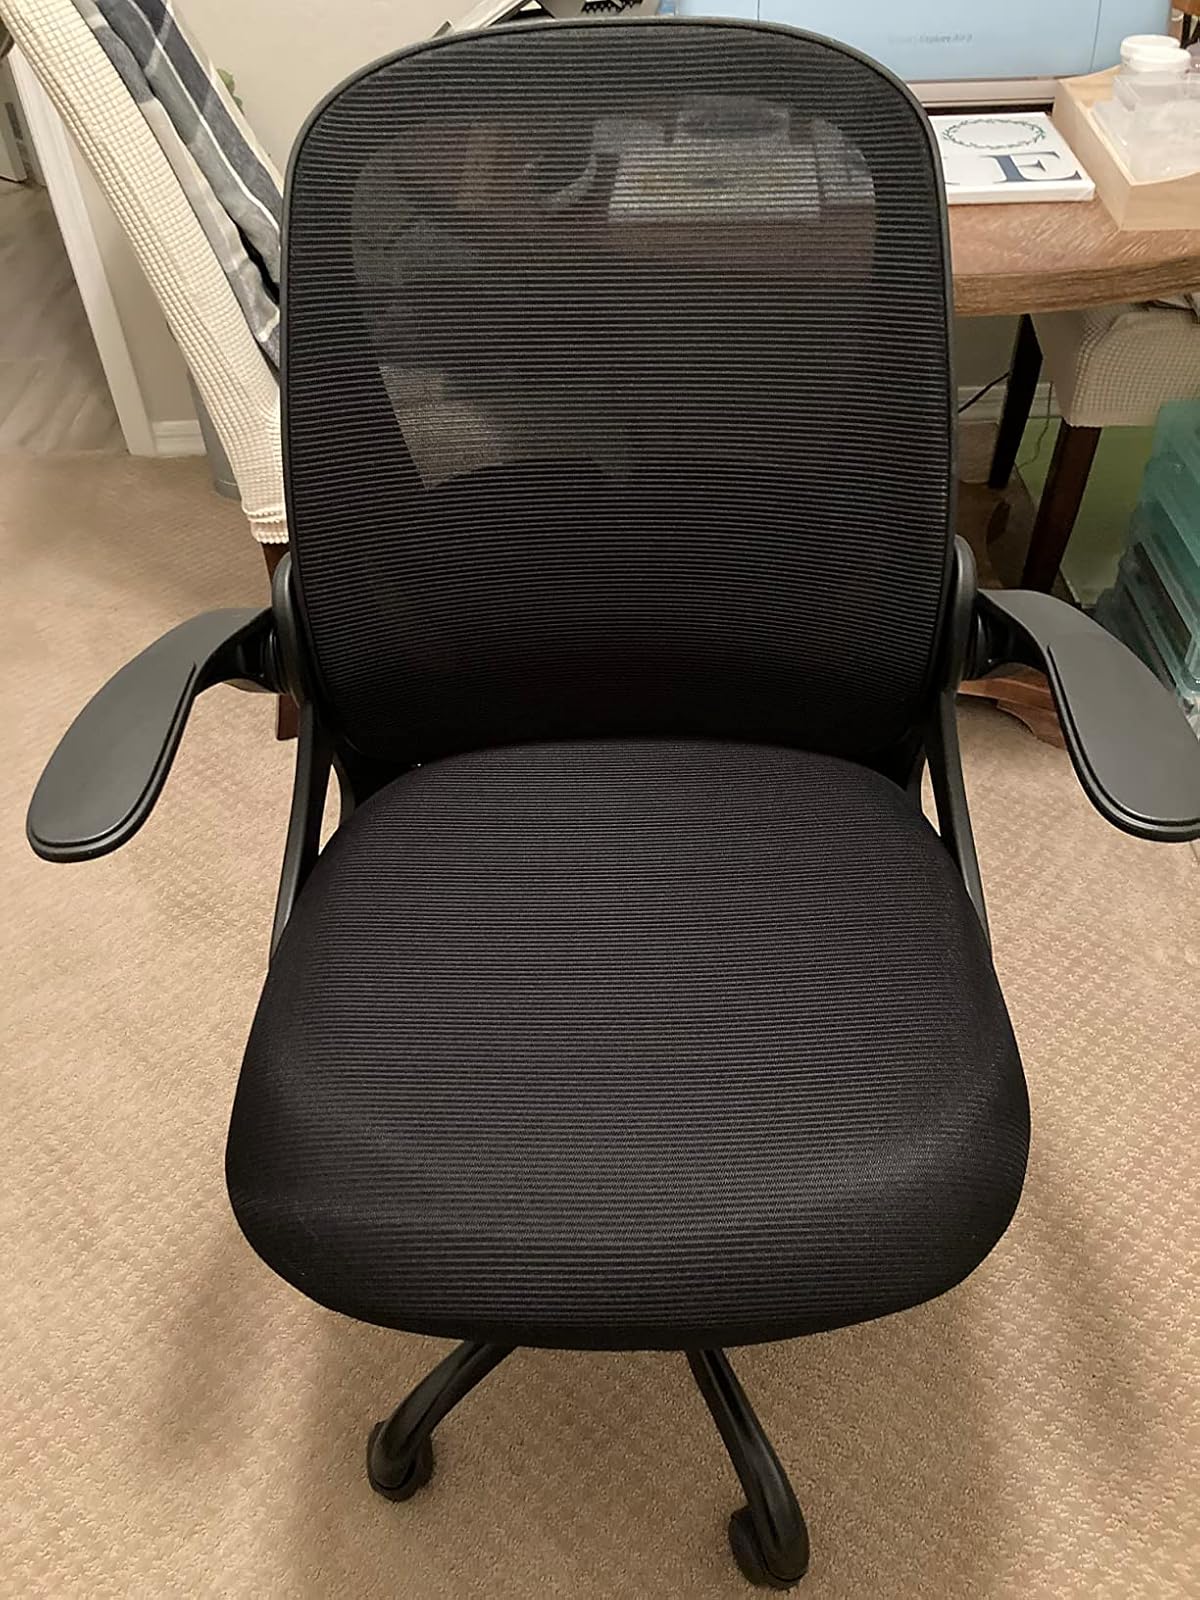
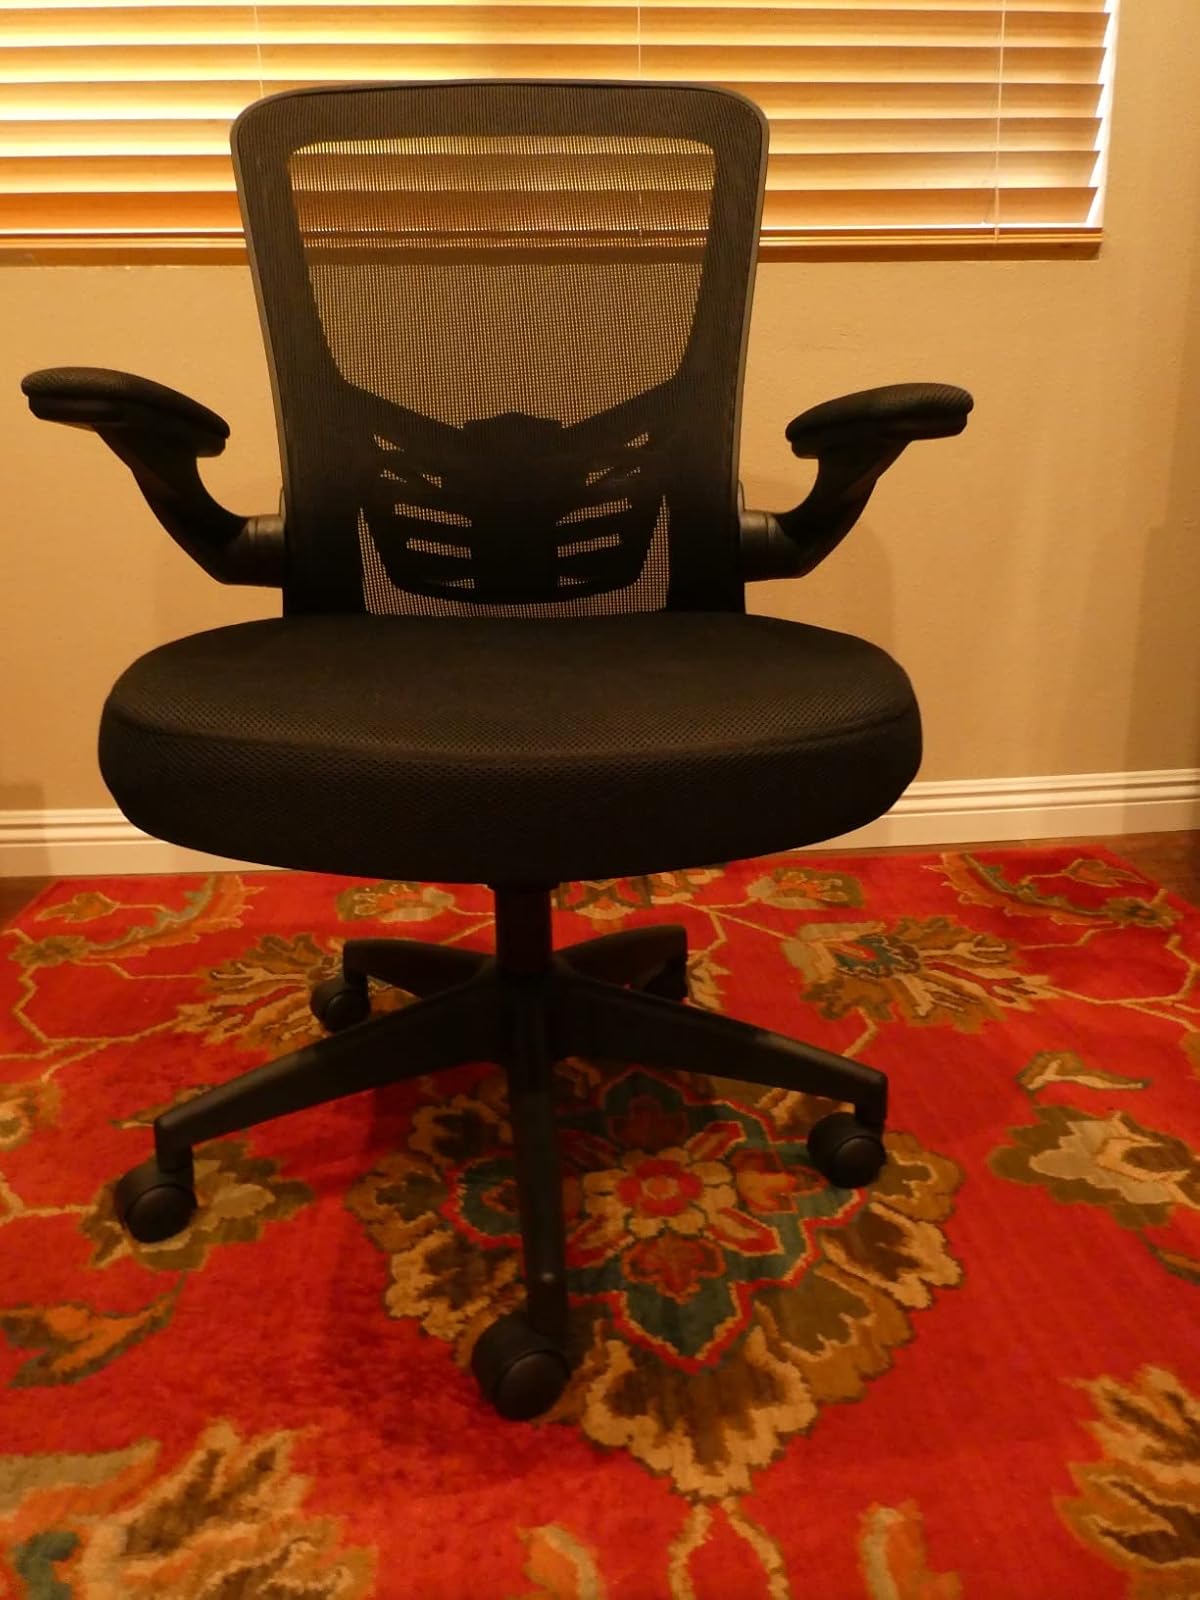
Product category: items_chair
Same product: no